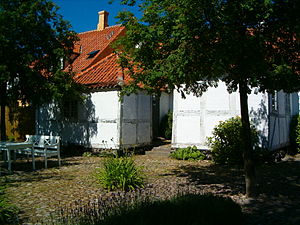
Emil Aarestrup / Lægeeksamen
Emil Aastrups hus i Nysted.
Aarestrups hus fra gården
Carl Ludvig Emil Aarestrup var en dansk læge, der i dag er bedre kendt som senromantisk digter og fornyer af den erotiske lyrik. Emil Aarestrup er bl.a. kendt for anvendelse af ritorneller i sine digte.